E. L. G. Clegg

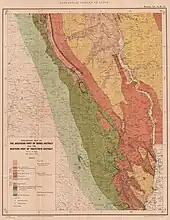
Clegg's map of the geology of Burma, 1930

Clegg was born in Crumpsall, Manchester and went to the Central High School before joining Victoria University in 1912. He served during World War I from 1914 in France and Italy with the Northumberland Fusilliers. He returned to Manchester and completed his MSc degree in geology in 1920 before joining the Geological Survey of India. He worked in the Central Provinces, Baluchistan and Burma. He was also involved in teaching at the Mining and Geological Institute of India and at the Presidency College, Calcutta. In 1939 he received a DSc from Manchester. He served in the Government of Burma from 1937 and returned to India in 1942 during the Japanese invasion. He studied the geology of Burma extensively and published a number of papers. He identified the ruby bearing limestone zones of Mogok as Cretaceous.